Mission San Luis Rey de Francia

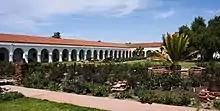
The courtyard of the mission

With secularization of the mission in 1834, no religious services were held and the Luiseño were left behind by the fleeing Franciscan padres. The Mission's religious services restarted in 1893, when two Mexican priests were given permission to restore the Mission as a Franciscan college. Father Joseph O'Keefe was assigned as an interpreter for the monks. It was he who began to restore the old Mission in 1895. The "cuadrángulo" (quadrangle) and church were completed in 1905. San Luis Rey College was opened as a seminary in 1950, but closed in 1969.